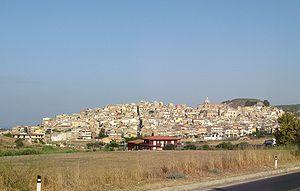
Siculiana est une commune de la province d'Agrigente en Sicile.